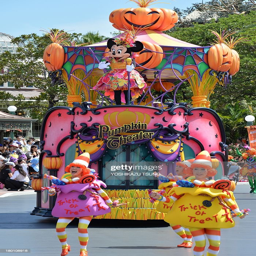
film character greets guests from a float during a parade .